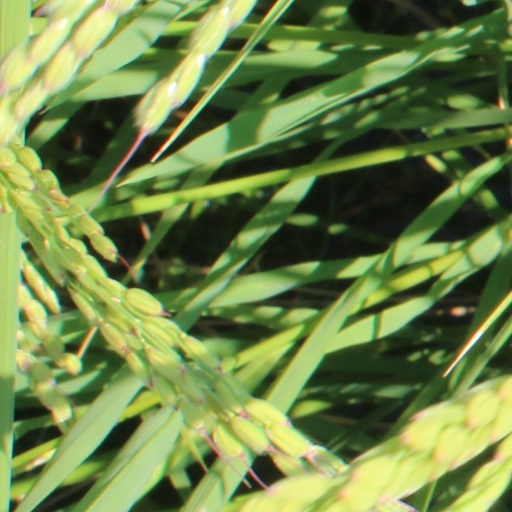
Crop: rice